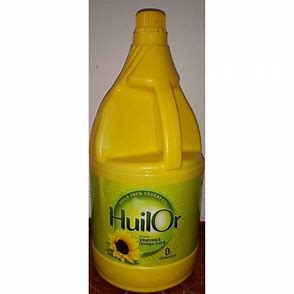
Waste category: plastic